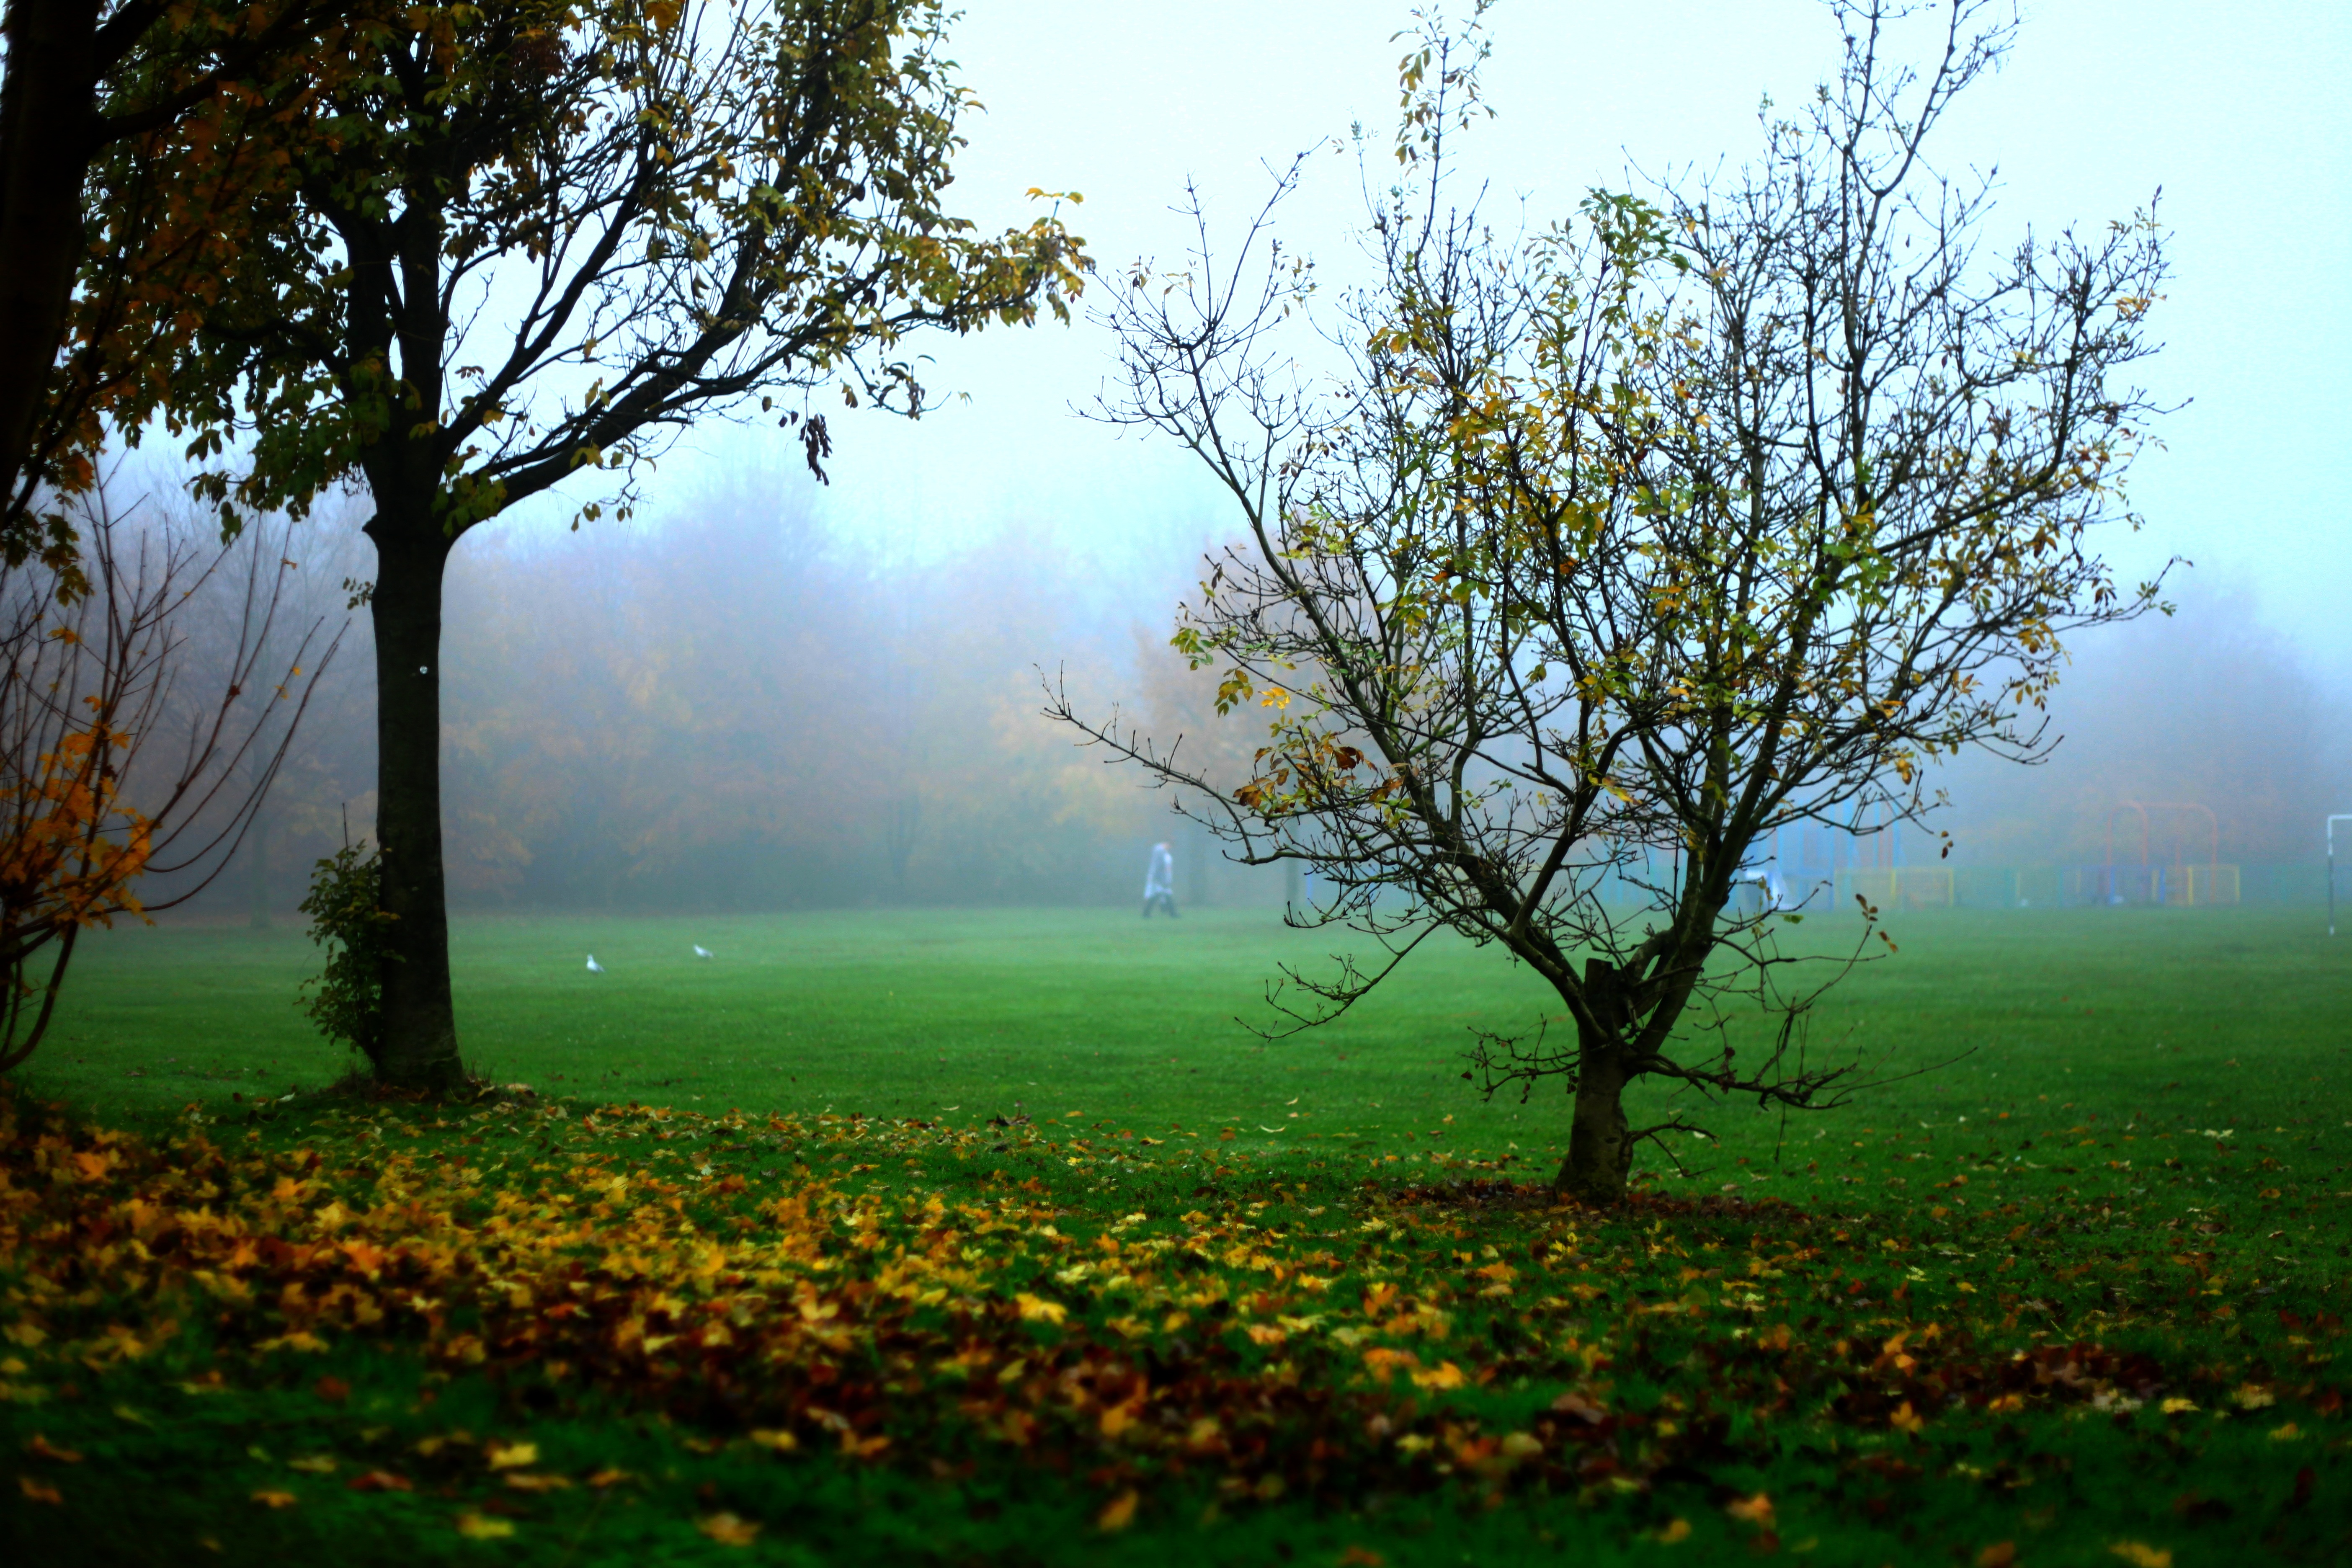
landscape, tree, nature, forest, grass, branch, blossom, light, plant, fog, mist, field, meadow, sunlight, morning, leaf, flower, view, bush, green, autumn, haze, in the morning, grassland, woodland, habitat, the fog, the beginning of the day, the silence, peace of mind, rural area, natural environment, atmospheric phenomenon, woody plant